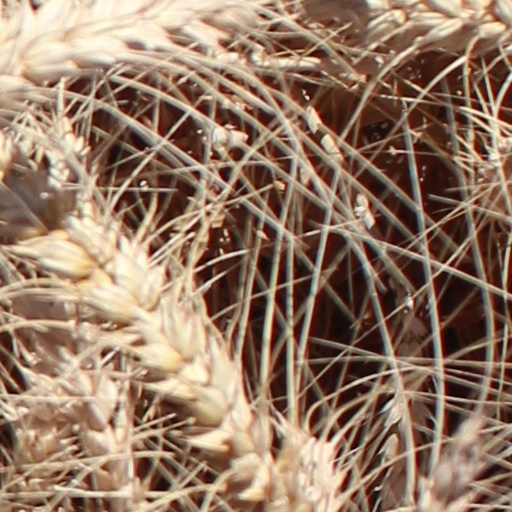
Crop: wheat